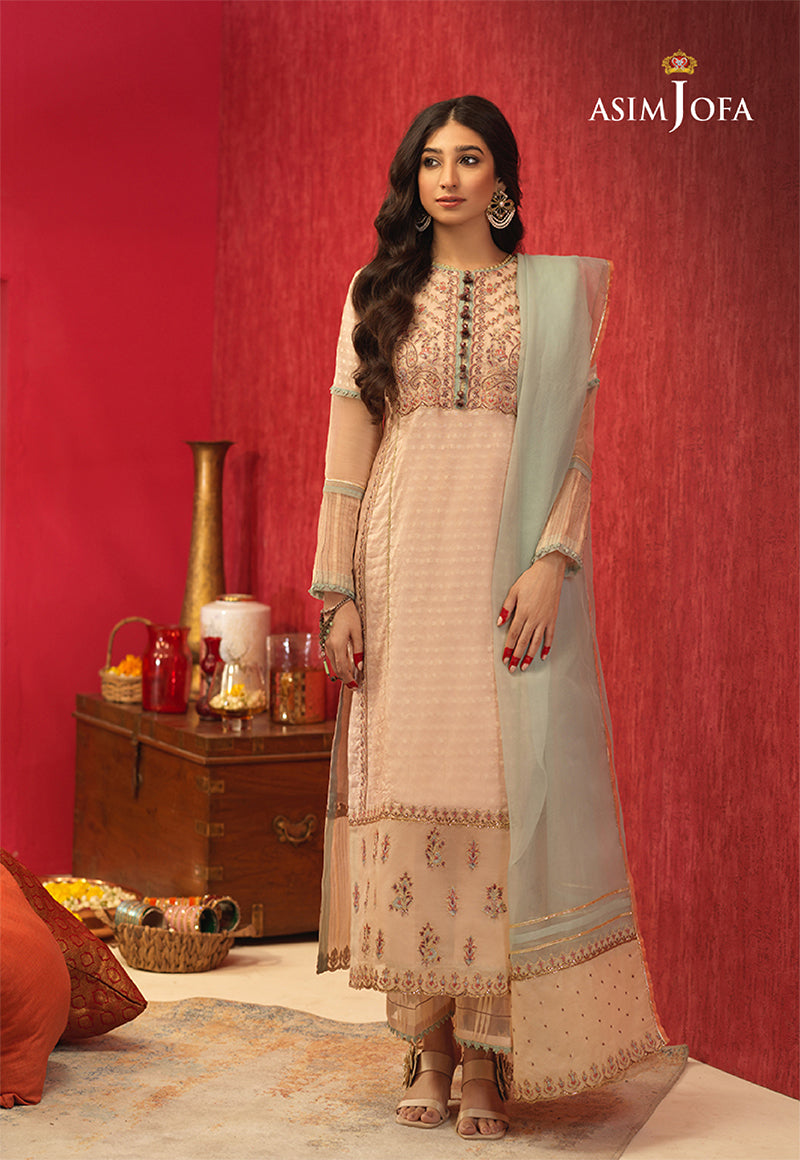
beige pink karigari suit from